Rezang La

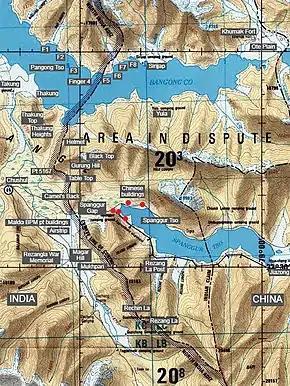
Map-2: Rezang La, Rechin La, and two "Rezang Lungpa" streams leading to the Spanggur Lake.

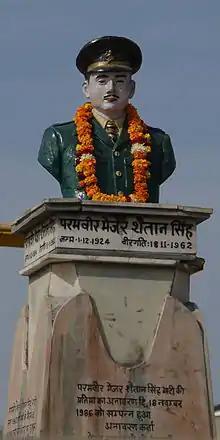
A statue of Major Shaitan Singh in a central square of his native city of Jodhpur, Rajasthan, India.

The watershed ridge (Map-1 and Map-2), a subrange of 60 km long Kailash Range, is located on the LAC, west of Spanggur Tso and east of Chushul Valley. From west to east, has the following features: Spanggur Gap (4,900 m or 16,100 ft), Magar Hill, Mukhpari peak (5,545 m or 18,192 ft), Refan Pass (5,144 m or 16,877 ft), Rezang La (5,005 m or 16,420 ft), Rechin Top (5,204 m or 17,073 ft), Rechin La (5,005 m or 16,420 ft), Rezang La II (5,500 m or 18,045 ft). Refan Pass, Rezang La, and Rechin Top are served by the Indian patrol road from the Gualchung Barma campsite. Rechin La and Rezang La II are served by a separate Indian patrol road from the Tsaka La in the south.